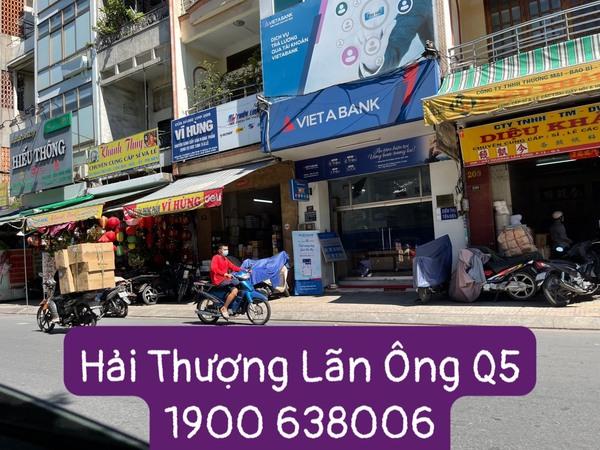
chàng trai mang áo đỏ chạy chiếc xe màu xanh